John G. Coltart

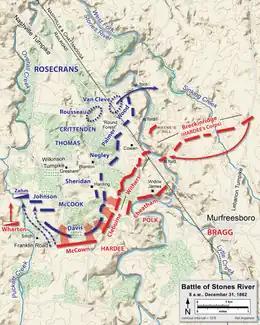
Stones River, December 31, 8:00 a.m.

With Gardner's Brigade of Withers' Division in Polk's Right Wing of Bragg's Army of Mississippi, Coltart led the 26th Alabama during the Confederate invasion of Kentucky that began in August 1862, but Withers' Division was detached and thus missed the Battle of Perryville, the major battle of the campaign. Zachariah C. Deas of the 22nd Alabama was promoted to brigadier general in December to replace Gardner, but fell ill, leaving Colonel John Q. Loomis of the 25th Alabama temporarily in command for the Battle of Stones River. The brigade was part of Withers' Division of Polk's Corps of the Army of Tennessee for the battle, and consisted of Coltart's 26th Alabama, together with the 19th, 22nd, 25th and 39th Alabama Infantry Regiments, the 1st Louisiana Regulars, the 17th Alabama Sharpshooter Battalion, and Robertson's battery.. On December 30, the day before the battle began, the 26th Alabama helped stop the Union advance by Carlin's brigade.